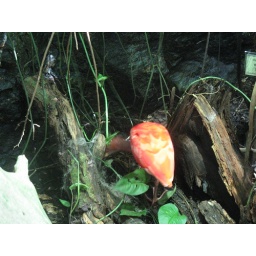
Some red bird in the rainforest